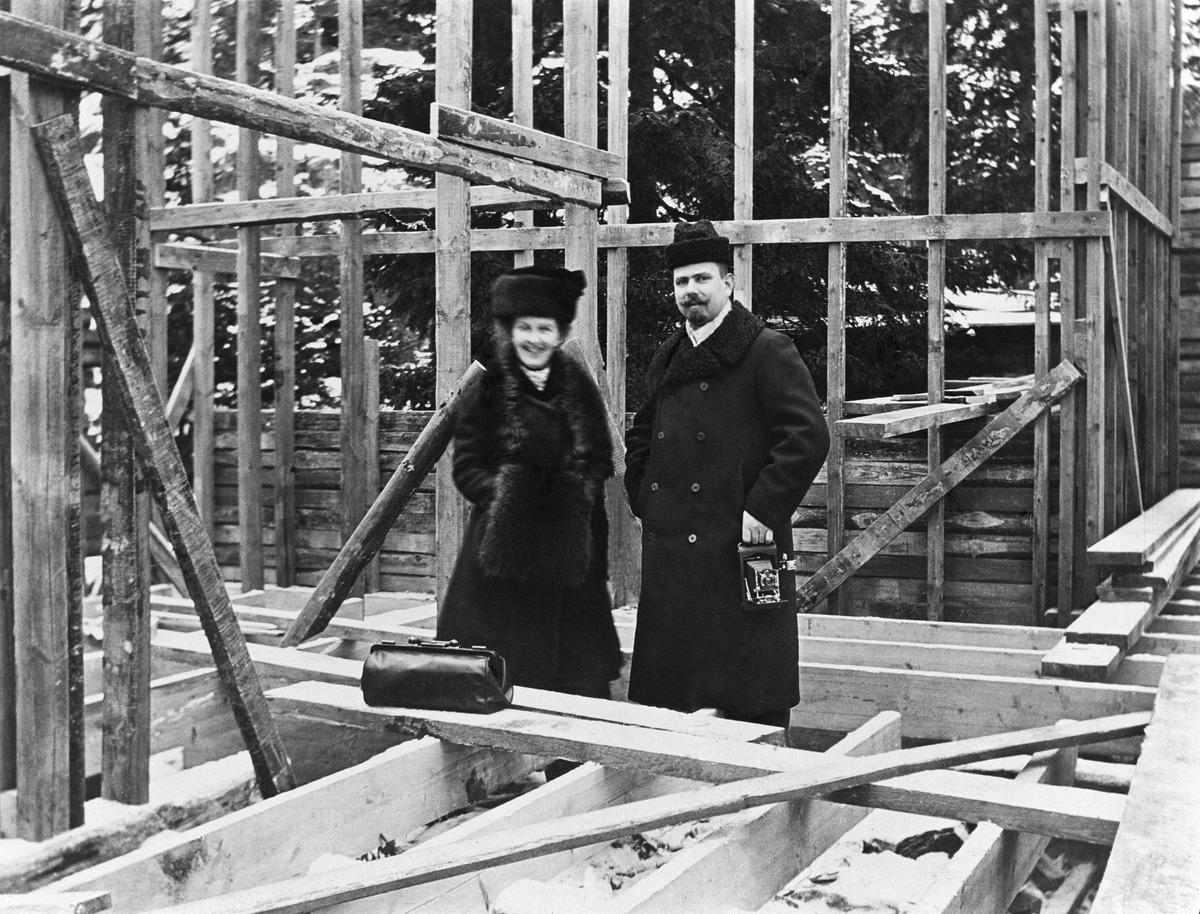
Oscar Schetelig vaimonsa kanssa huvila Bergbackan rakennustyömaalla Vuosaaressa
sisällön kuvaus: Oscar Schetelig vaimonsa kanssa huvila Bergbackan rakennustyömaalla Vuosaaressa. mustavalkoinen
Ajankohta: kuvausaika 1912
Paikka: Suomi, Uusimaa, Helsinki, Meri-Rastila Helsinki, Ramsinniementie
Aiheet: kamerat, vaatteet päällysvaatteet, laukut, huvilat, puurakennukset, rakentaminen